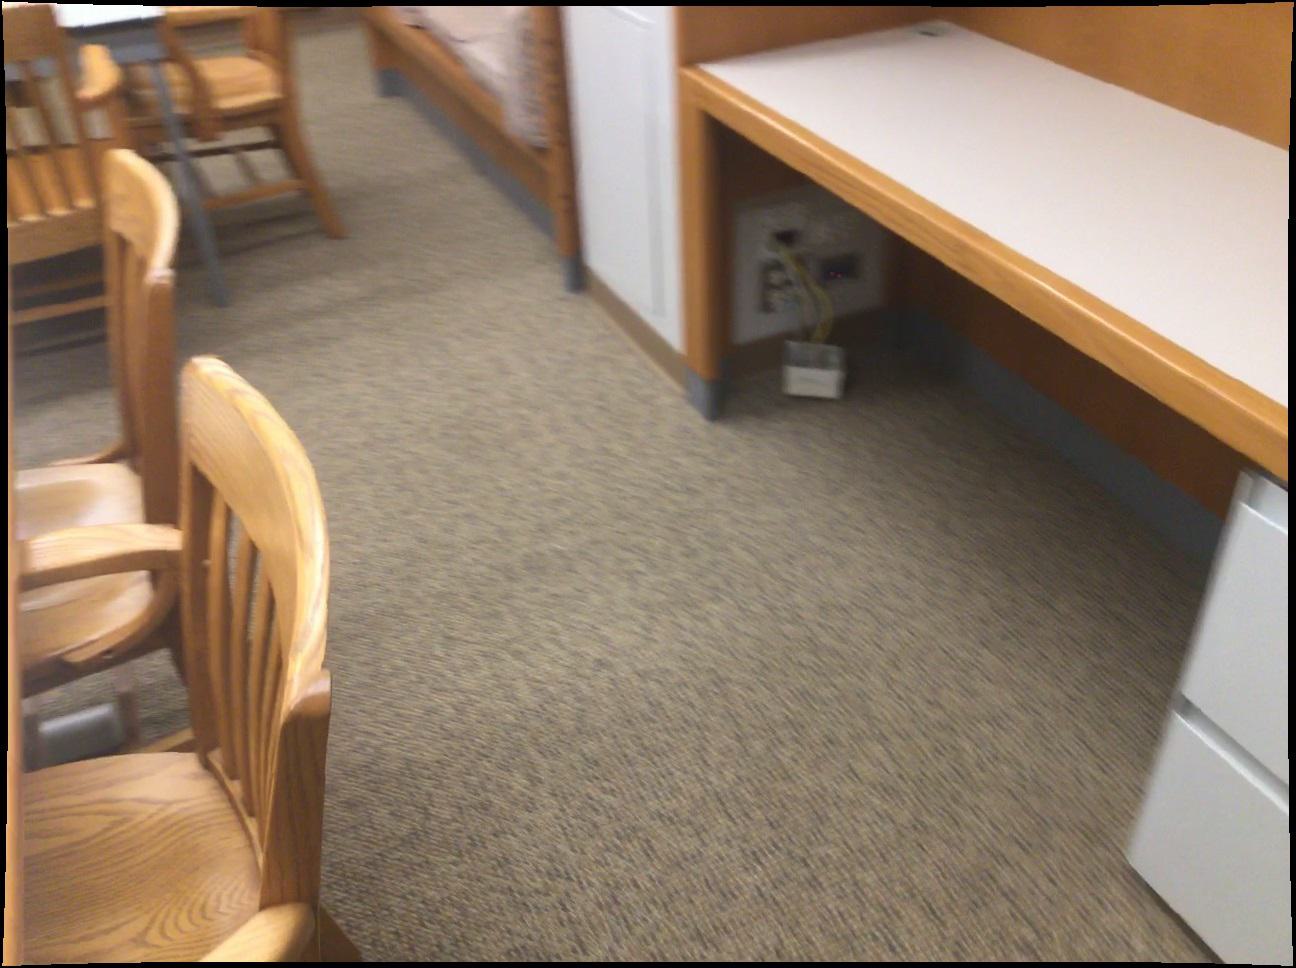
Question: Can the desk fit behind the couch from the camera's perspective? Final answer should be yes or no.
Answer: Yes